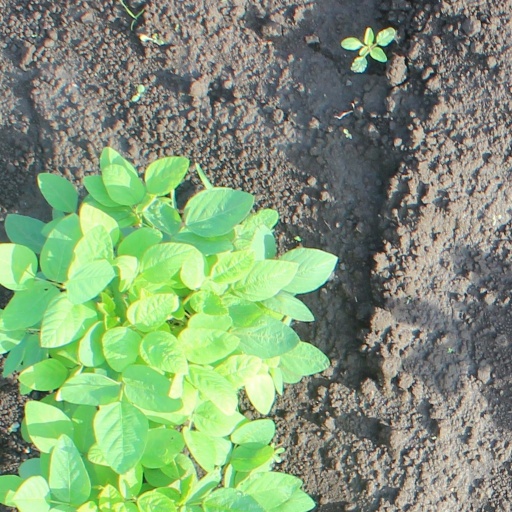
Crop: soybean